Black Panther Party

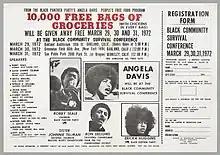
Black Panther Party Free Food Program flier shows images of Black Panther female activists Angela Davis and Ericka Huggins with the title "10,000 Free Bags of Groceries" for the Black Community Survival Conference in March 1972.

At the time, Newton claimed that he had been falsely accused, leading to the Party's "Free Huey!" campaign. The police killing gained the party even wider recognition by the radical American left and it stimulated the growth of the Party nationwide. Newton was released after three years, when his conviction was reversed on appeal.